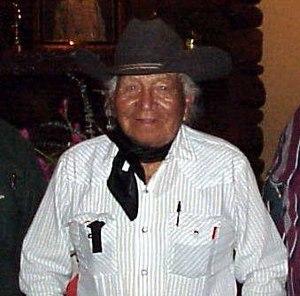
David William Bald Eagle, aussi connu sour le nom Chief David Beautiful Bald Eagle, était un acteur Lakota, soldat, cascadeur et musicien.